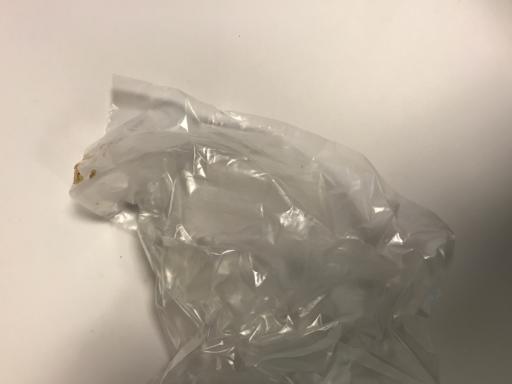
Waste category: trash